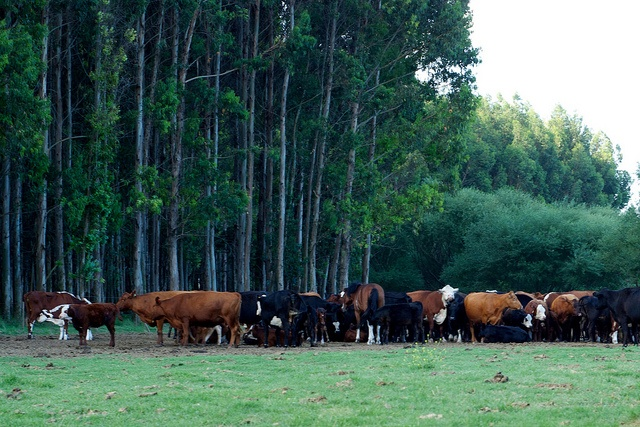
a herd of cows on a field of green grass
A large herd of black and white cattle in a green field.
Cows stand around in the grass in a pasture.
A LOT OF COWS ARE EATING GRASS AND LYING ON THE GROUND
a group of cows standing together in a field